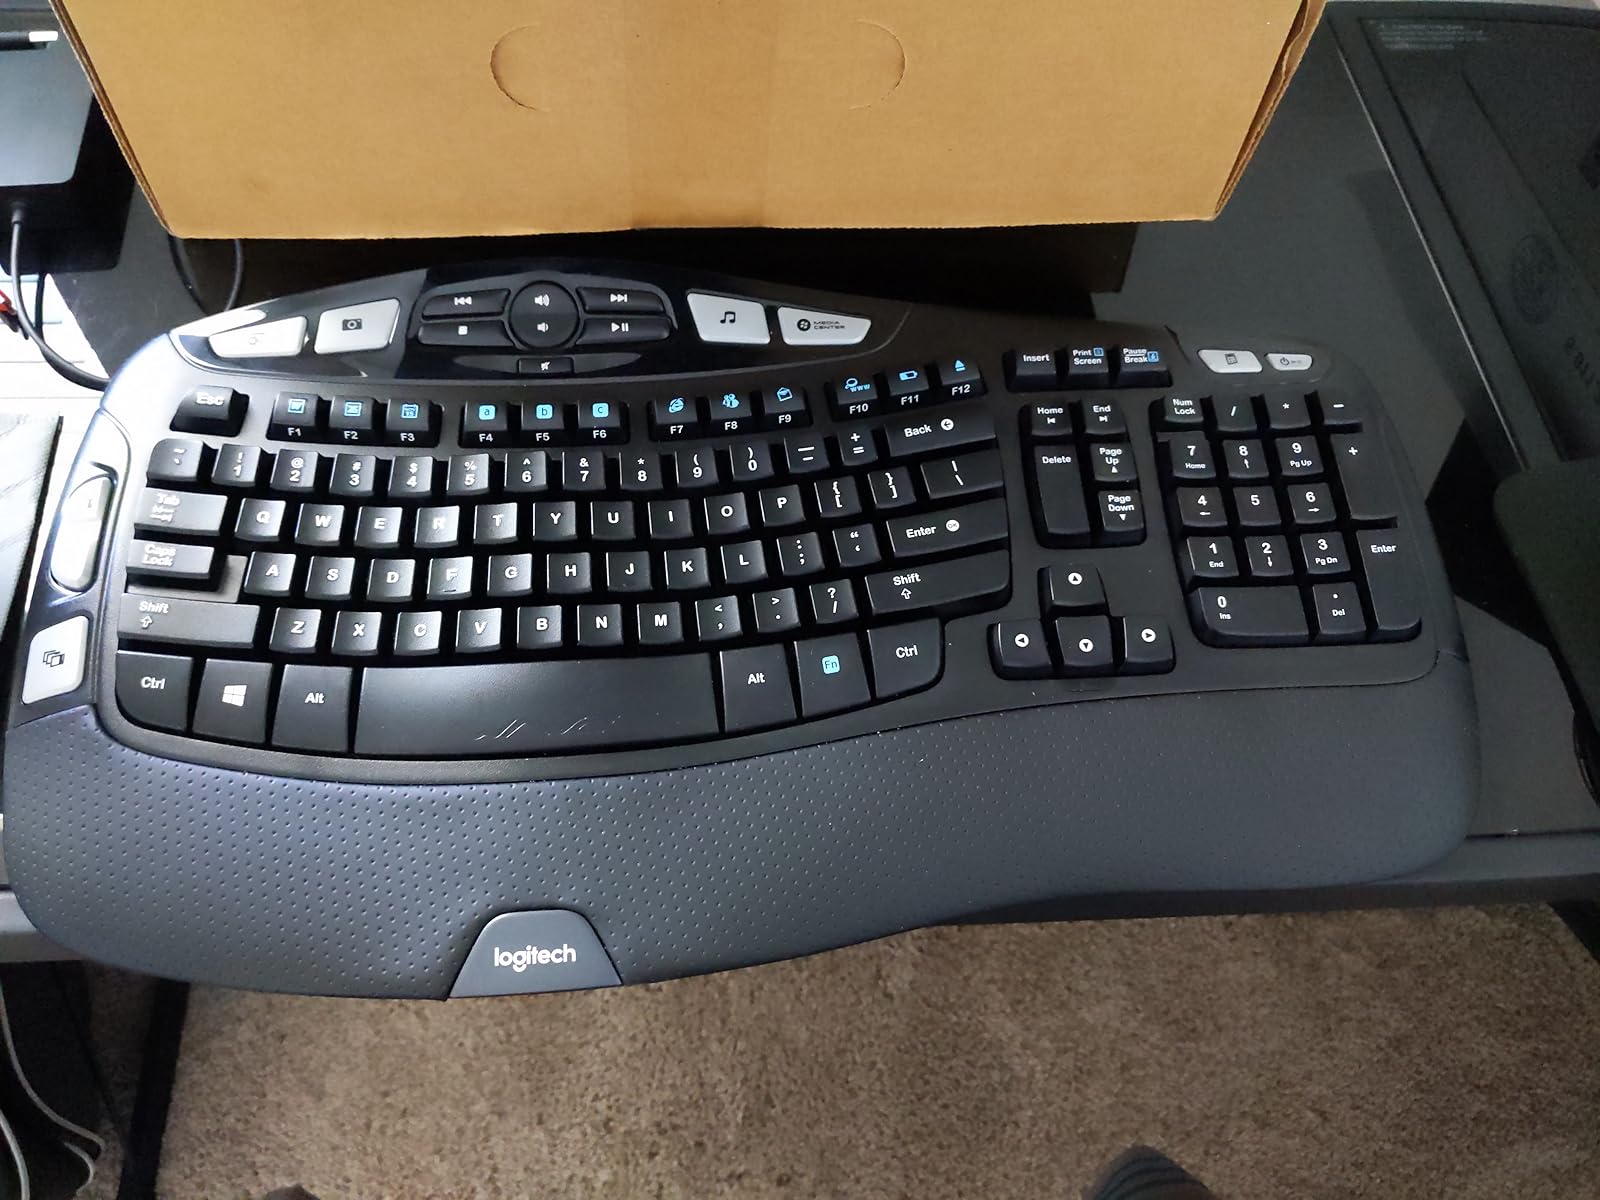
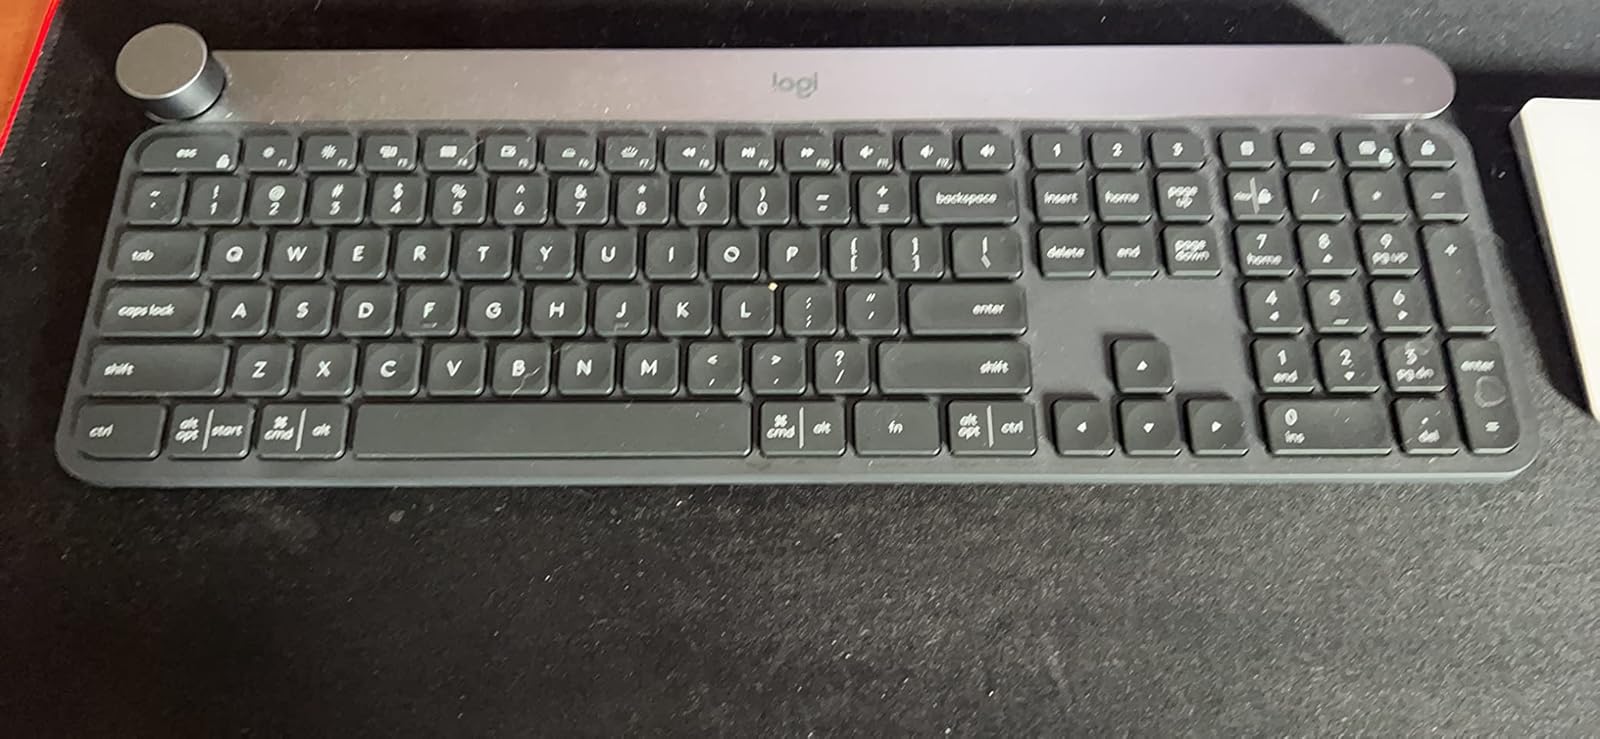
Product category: keyboard
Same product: no